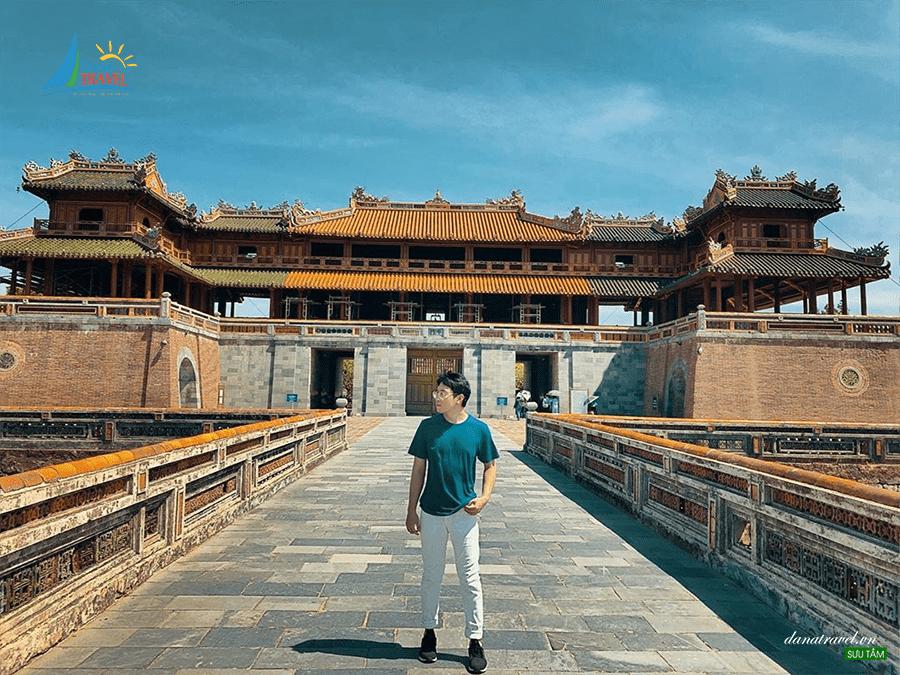
ở trên cây cầu có sự xuất hiện của một chàng trai mặc áo xanh